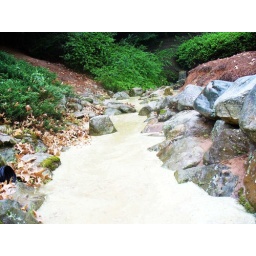
enough pollen in the water to turn it from a murky green to a pastel yellow.